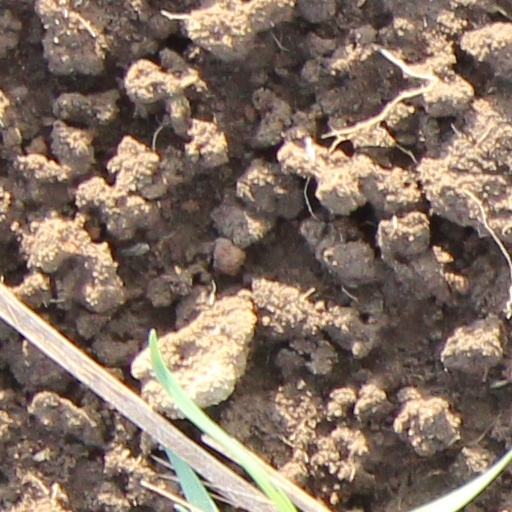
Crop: wheat